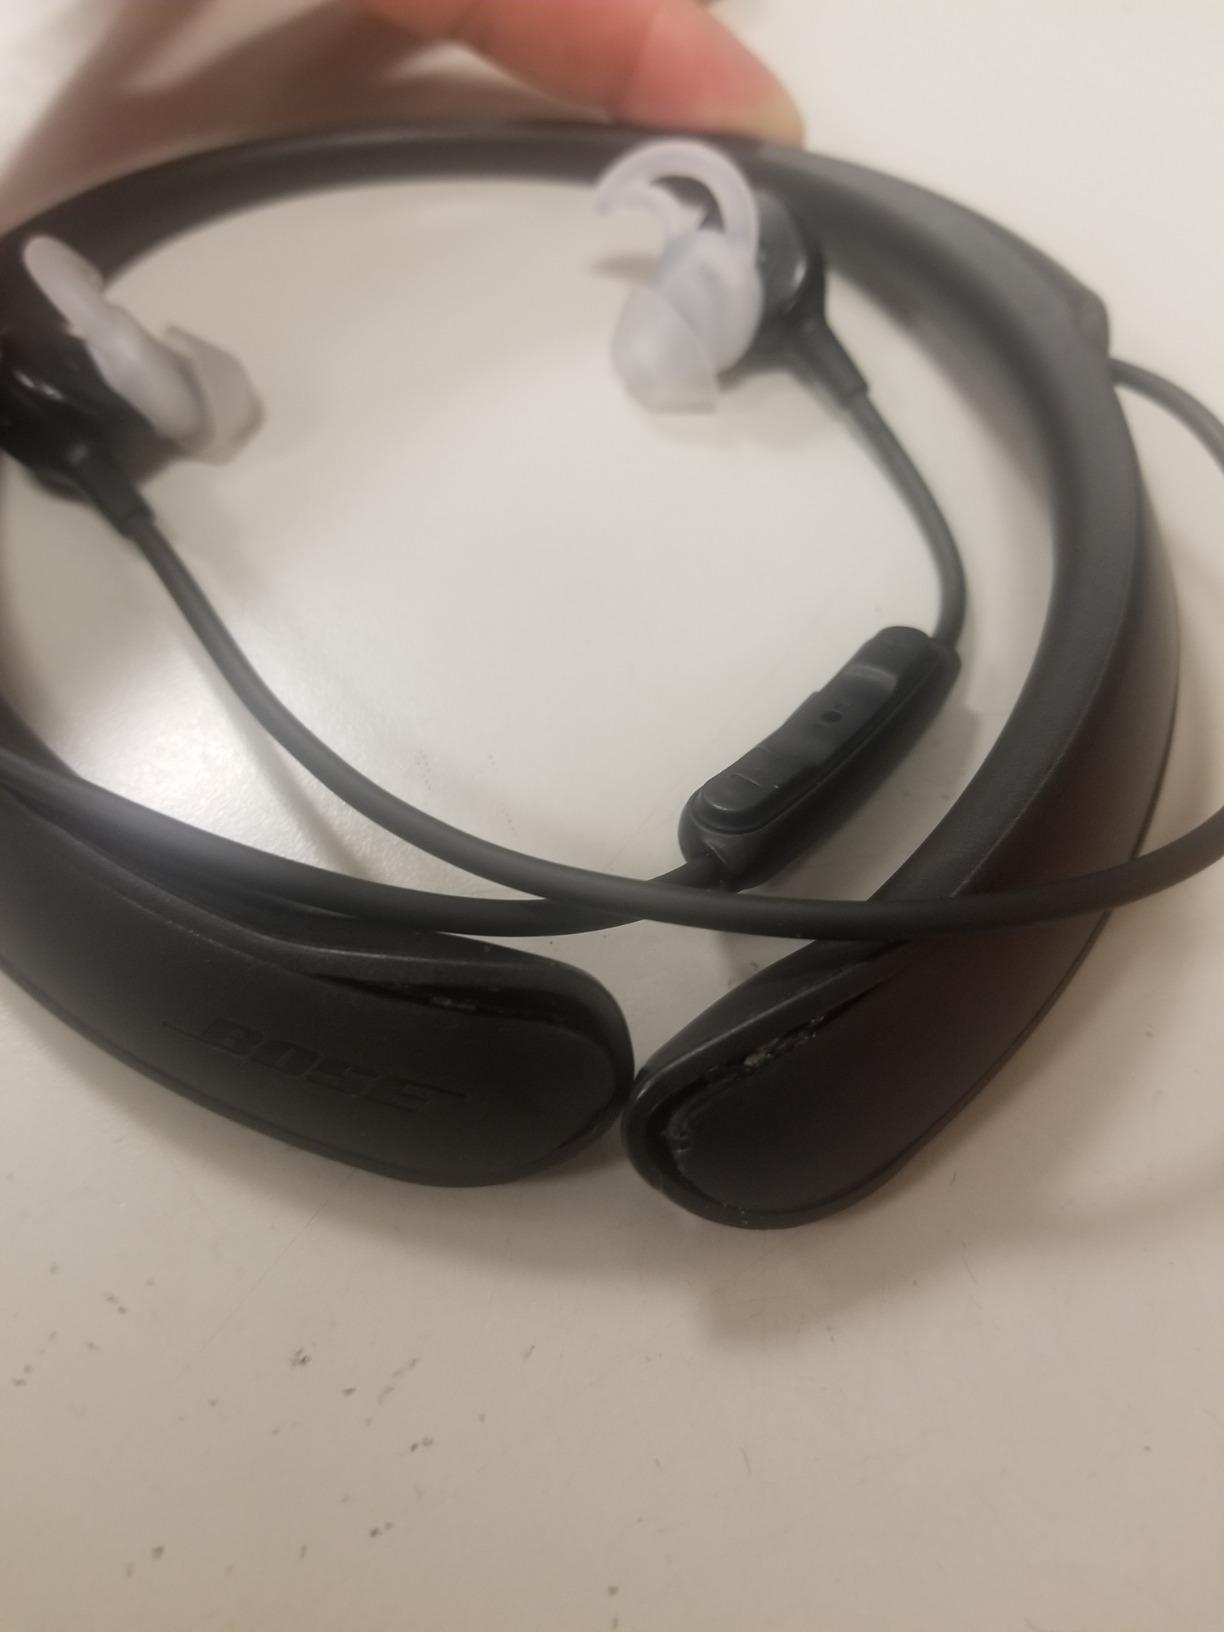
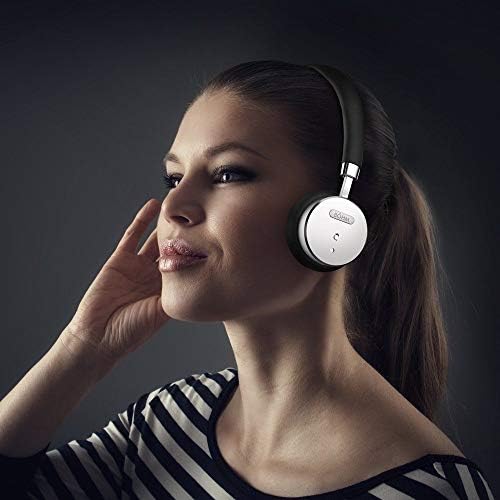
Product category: headphones
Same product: no